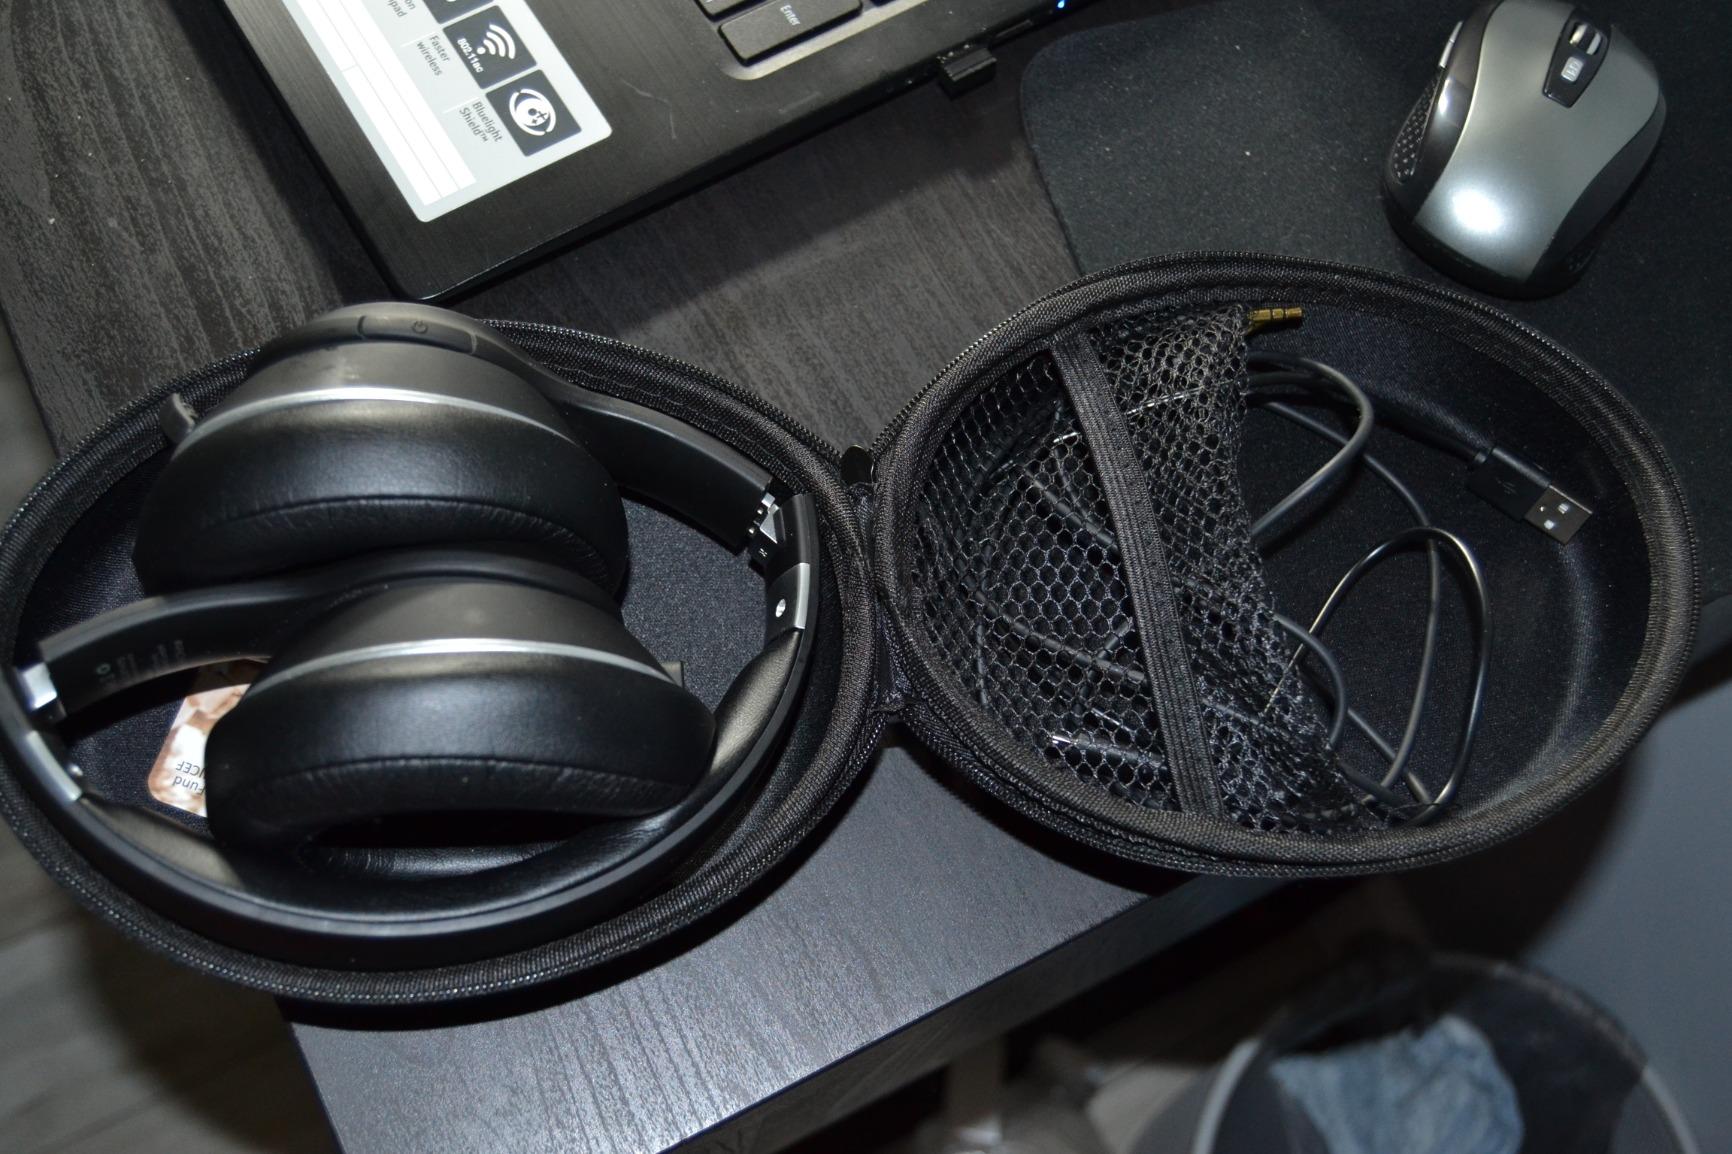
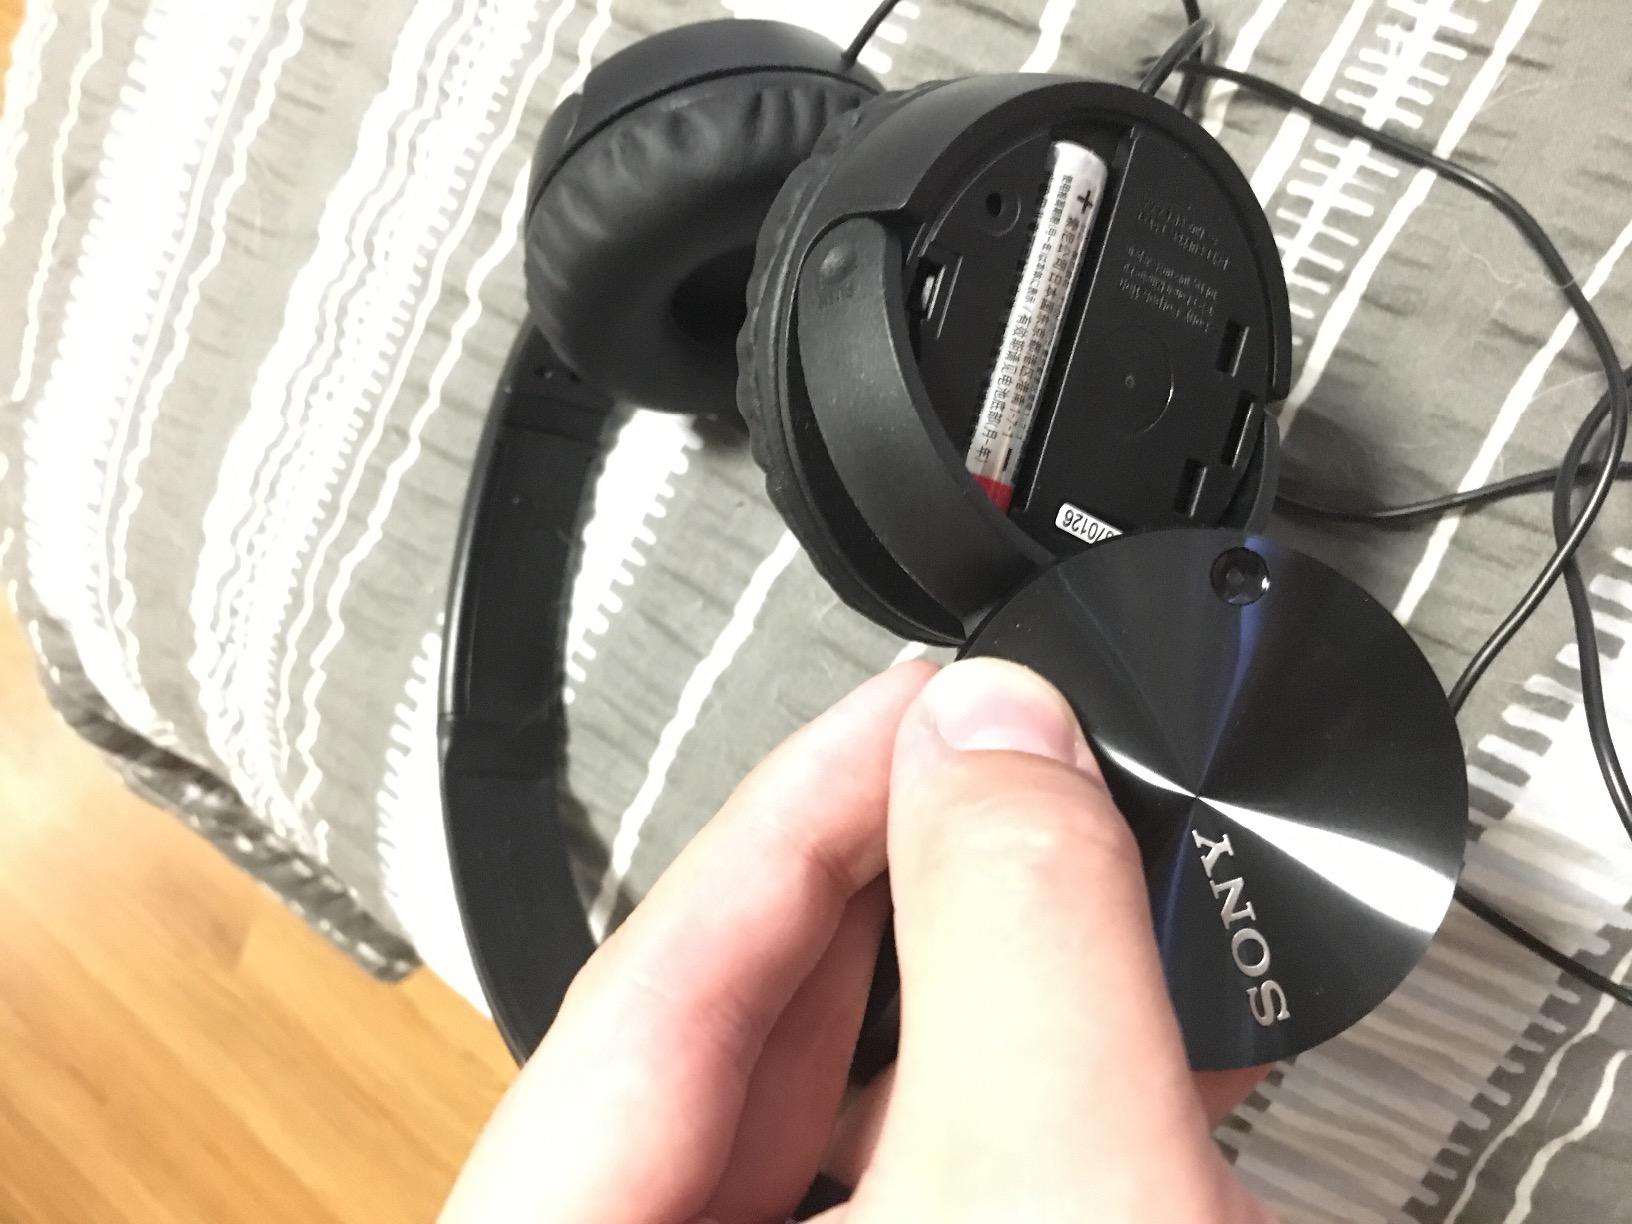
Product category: headphones
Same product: no